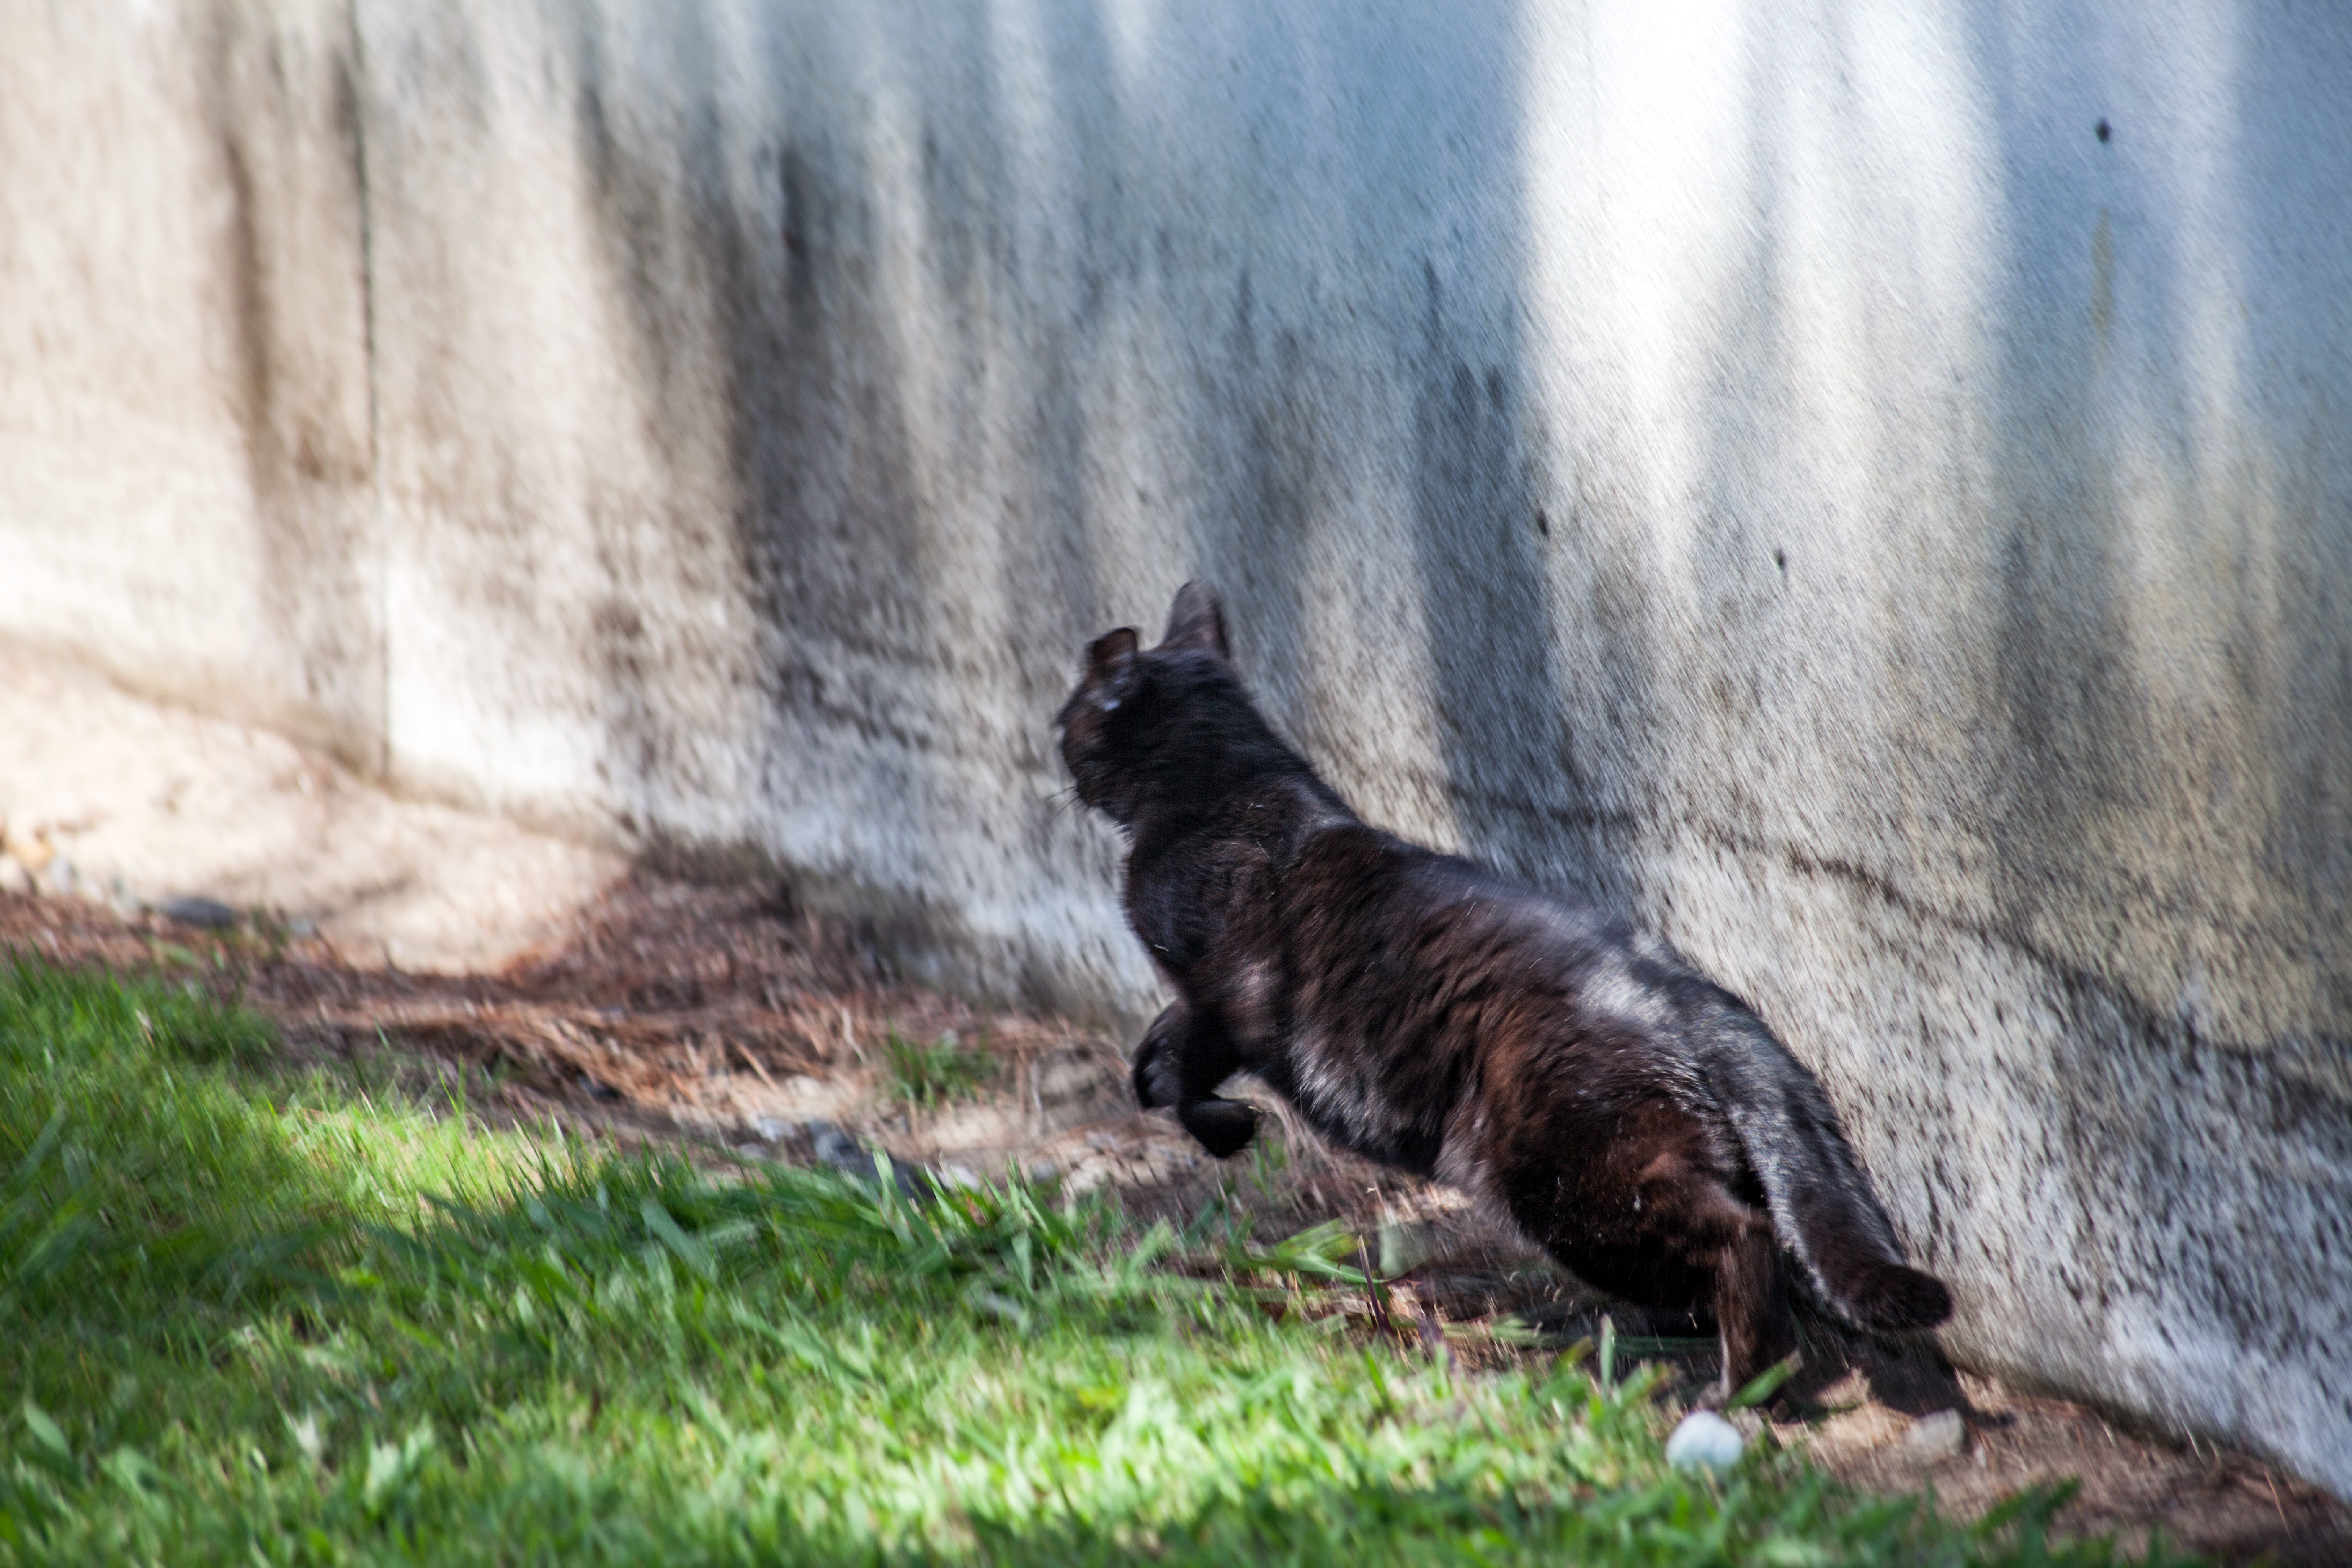
cat, feline, mammal, fauna, 2014, 365, 365the2014edition, feral, dog like mammal